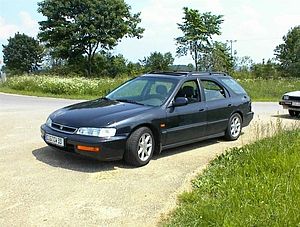
Honda Accord (5. generation) / Aerodeck
Honda Accord Aerodeck (1994−1997)
Honda Accord er en stor mellemklassebil fra den japanske bilfabrikant Honda. Femte generation kom på markedet i 1993 og blev bygget frem til 1997.